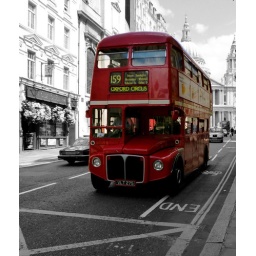
red london bus Only the red bus in colour